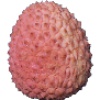
Label: Lychee 1